Paweł Brożek

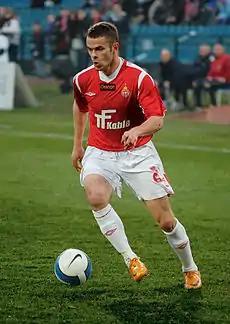
Brożek with Wisła Kraków in 2009

Paweł Łukasz Brożek (born 21 April 1983) is a Polish former professional footballer who played as a striker. Brozek previously represented various youth squads for Poland. He made his Poland national football team debut in 2005, scored over 30 international appearances and competed at the 2006 FIFA World Cup and UEFA Euro 2012.